Street names in Barcelona

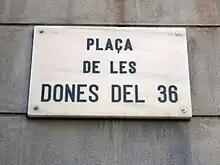
Plaça de les Dones del 36.

Also in those years, new streets were born and received their first names, among them: "Plaça de Charlie Rivel" (1984), "Plaça de la Hispanitat" (1984), "Plaça de John F. Kennedy" (1984), "Plaça de Salvador Allende" (1984), "Plaça de Karl Marx" (1984), "Carrer de los Segadores" (1987), "Carrer de Josep Irla i Bosch" (1988), "Plaça dels Països Catalans" (1989), "Passeig de Don Quixot" (1990), "Plaça de Diagonal Mar" (1991), etc.